Volcani Center

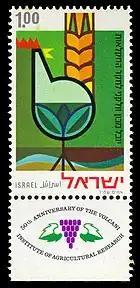
Israeli stamp celebrating the 50th anniversary of the Volcani Institute, 1971

During 1921, in the village of Ben Shemen, the Jewish Agency established the Agricultural Experiment Station under the leadership of Yitzhak Elazari Volcani. It was the first scientific institute in the British Mandate of Palestine. The station was established in response to a proposal by Chaim Weizmann and Arthur Ruppin, who recognized the need to advance agriculture in Israel. In 1932, the station was moved to Rehovot. In 1951, its control was transferred to the Israeli Ministry of Agriculture (Israel having been created in 1948), and the station was renamed the Agricultural Research Station (ARS). When Yitzhak Volcani died in 1951, after a directorship of thirty years, the organization was renamed the Volcani Institute in his honor. In the 1950s, the station was relocated to its present campus in Rishon LeZion, and in 1971, the ARS became part of the Agricultural Research Organization (ARO) under the auspices of the Ministry of Agriculture and Rural Development.